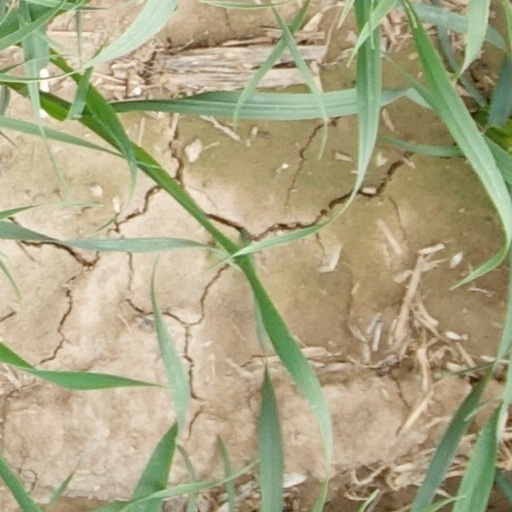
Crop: wheat